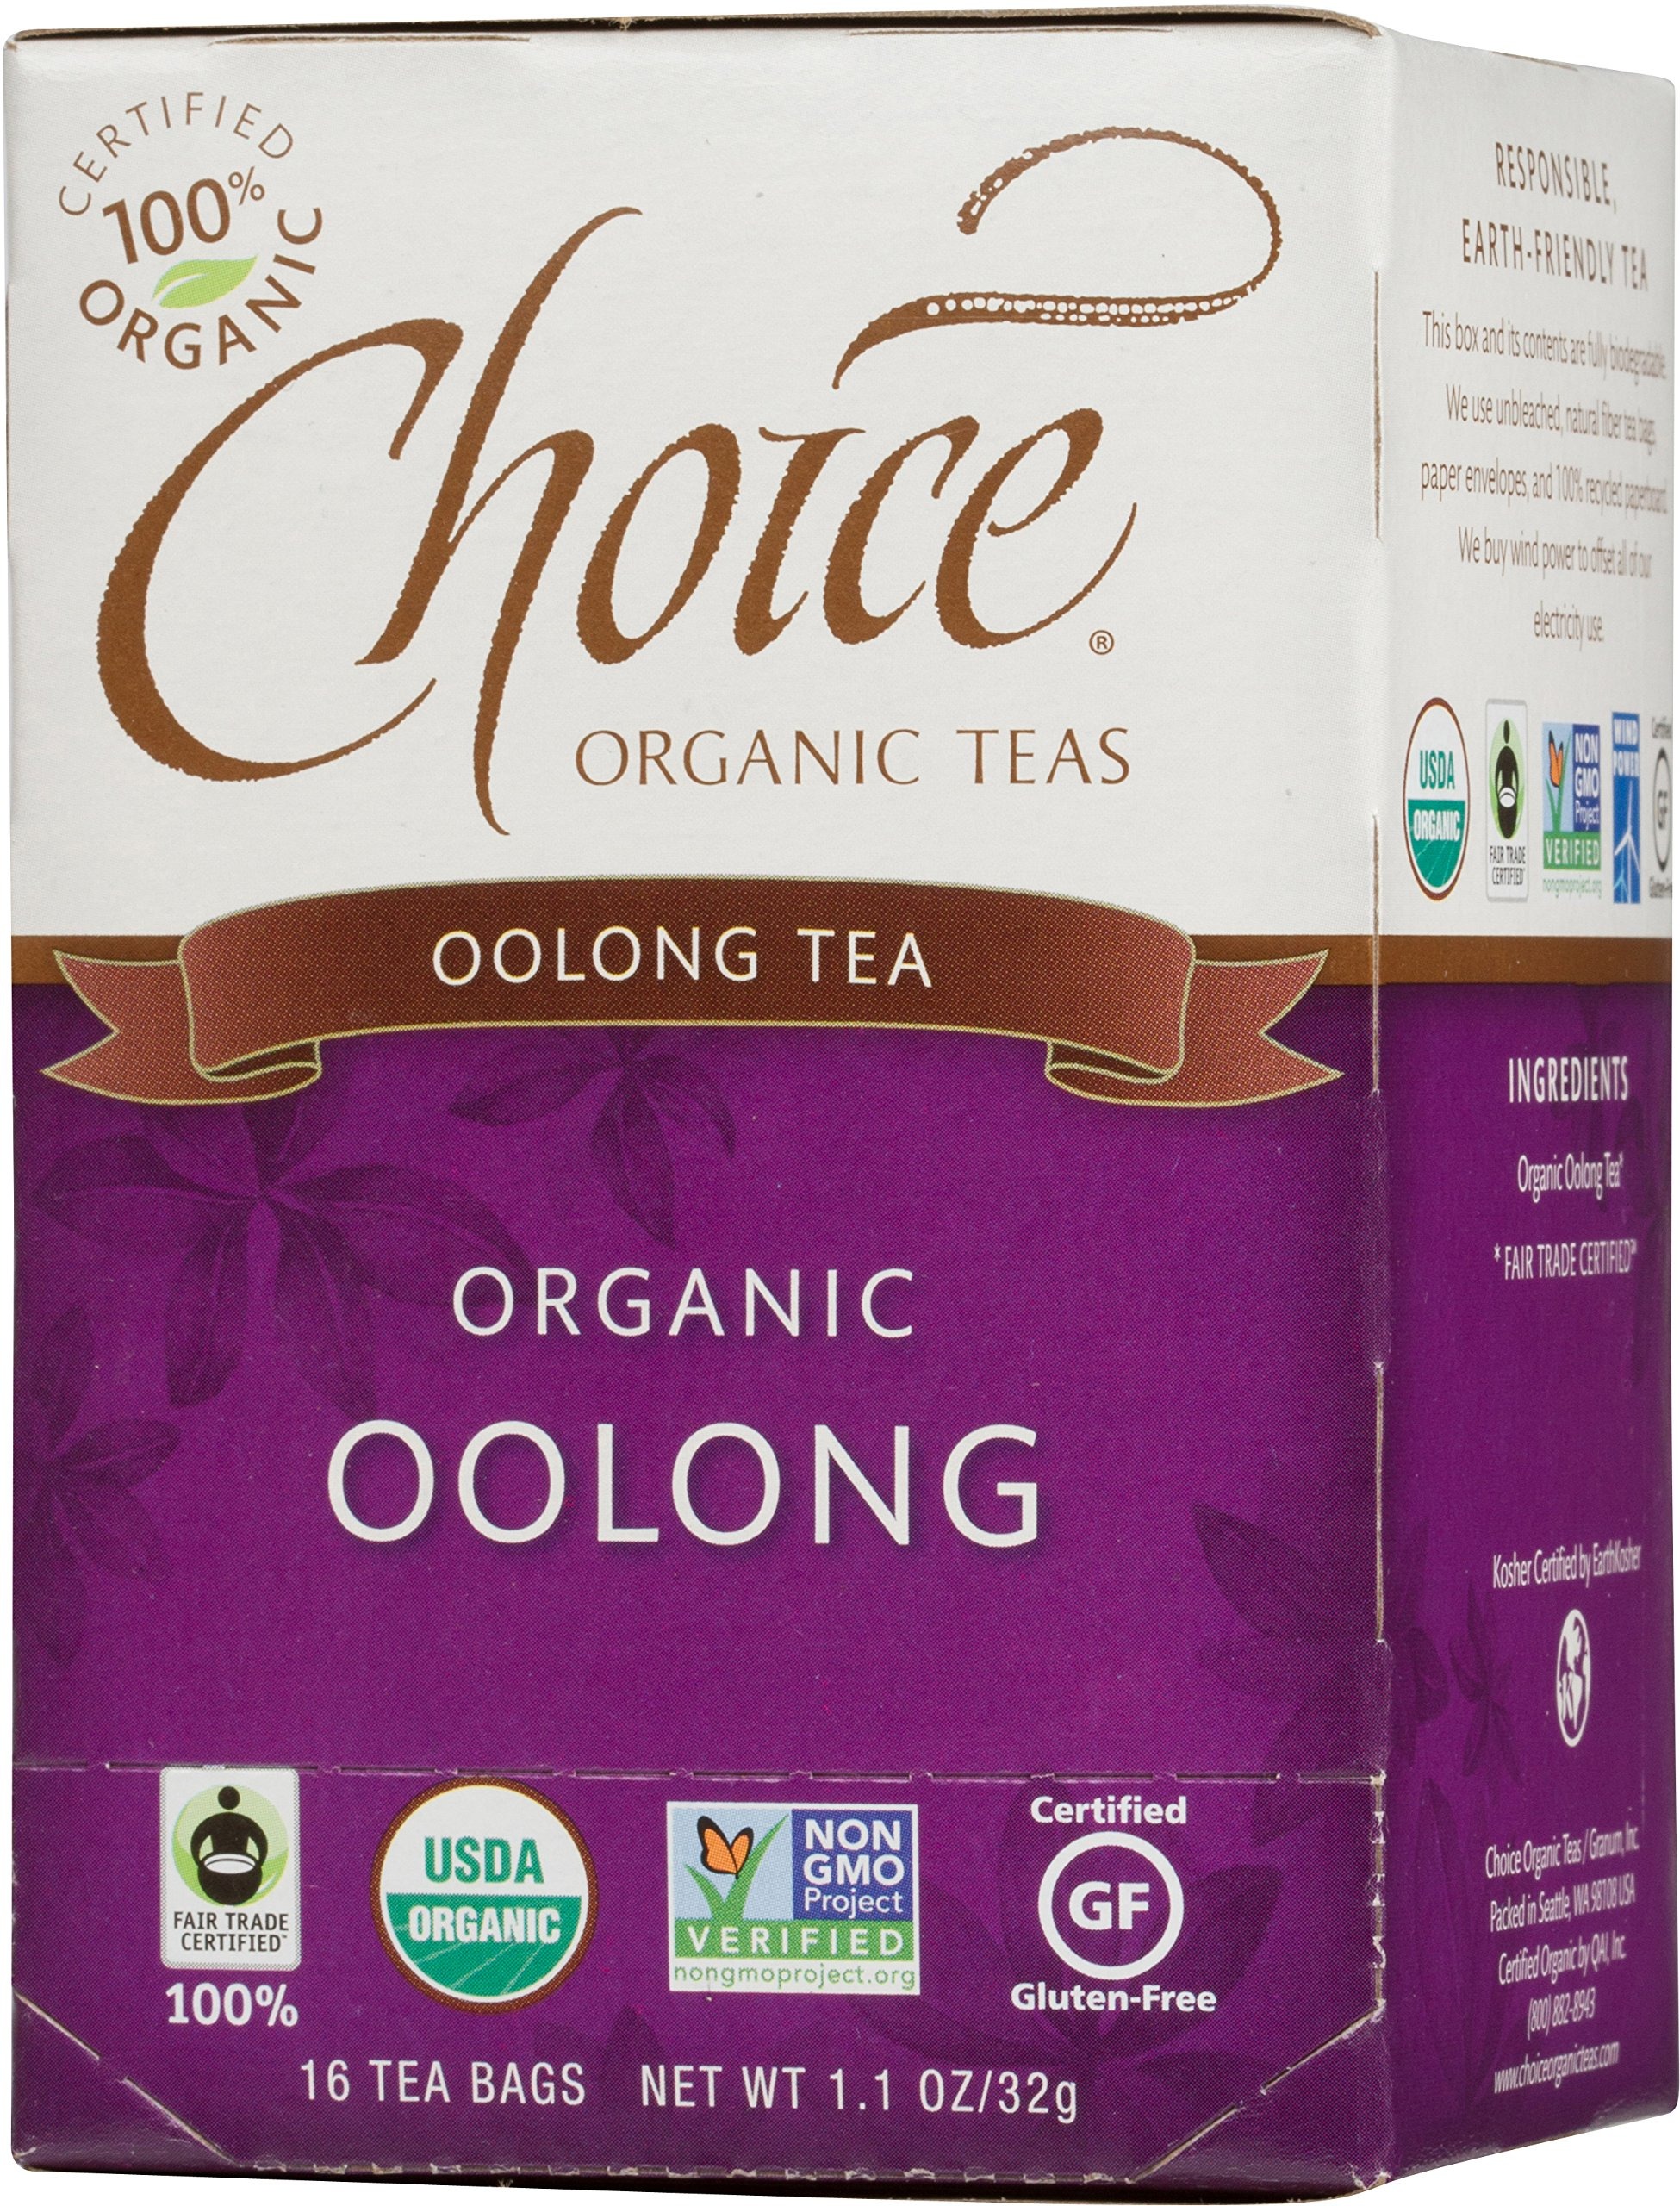
Item Name: Choice Organic Oolong Tea, 16 Count Box
Bullet Point 1: Contains 1 box of 16 tea bags
Bullet Point 2: A gentle earthiness with hints of smoke, a lingering finish and a delightful aroma make this a remarkably enticing and enriching cup
Bullet Point 3: 100% Biodegradable. 100% recycled, 65% post-consumer content box. Unbleached, natural fiber, staple-free tea bag.
Bullet Point 4: USDA Organic, Non-GMO Project Verified. Fair Trade Certified.
Bullet Point 5: Gluten Free
Value: 1.1
Unit: Ounce

Price: 6.52